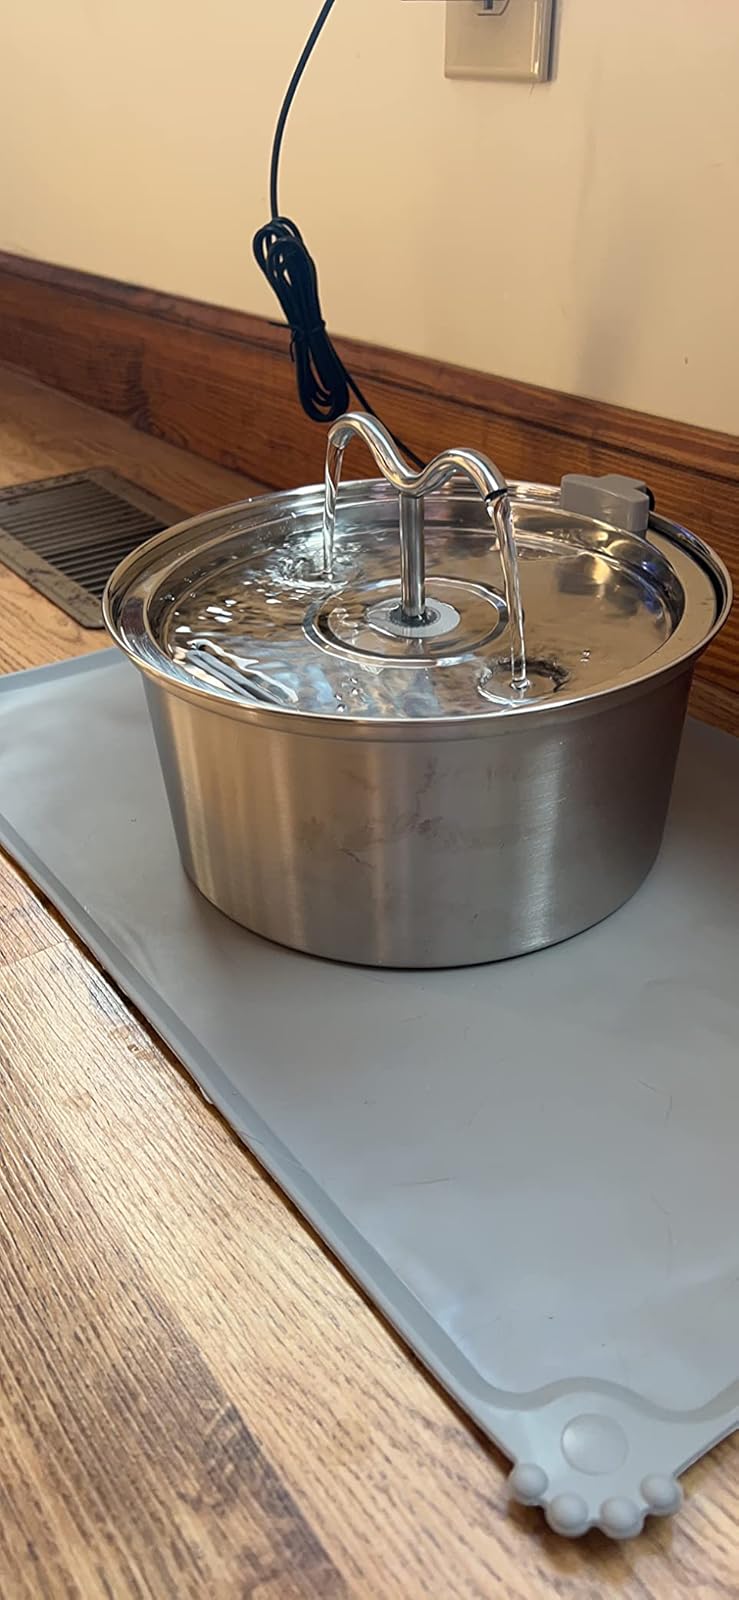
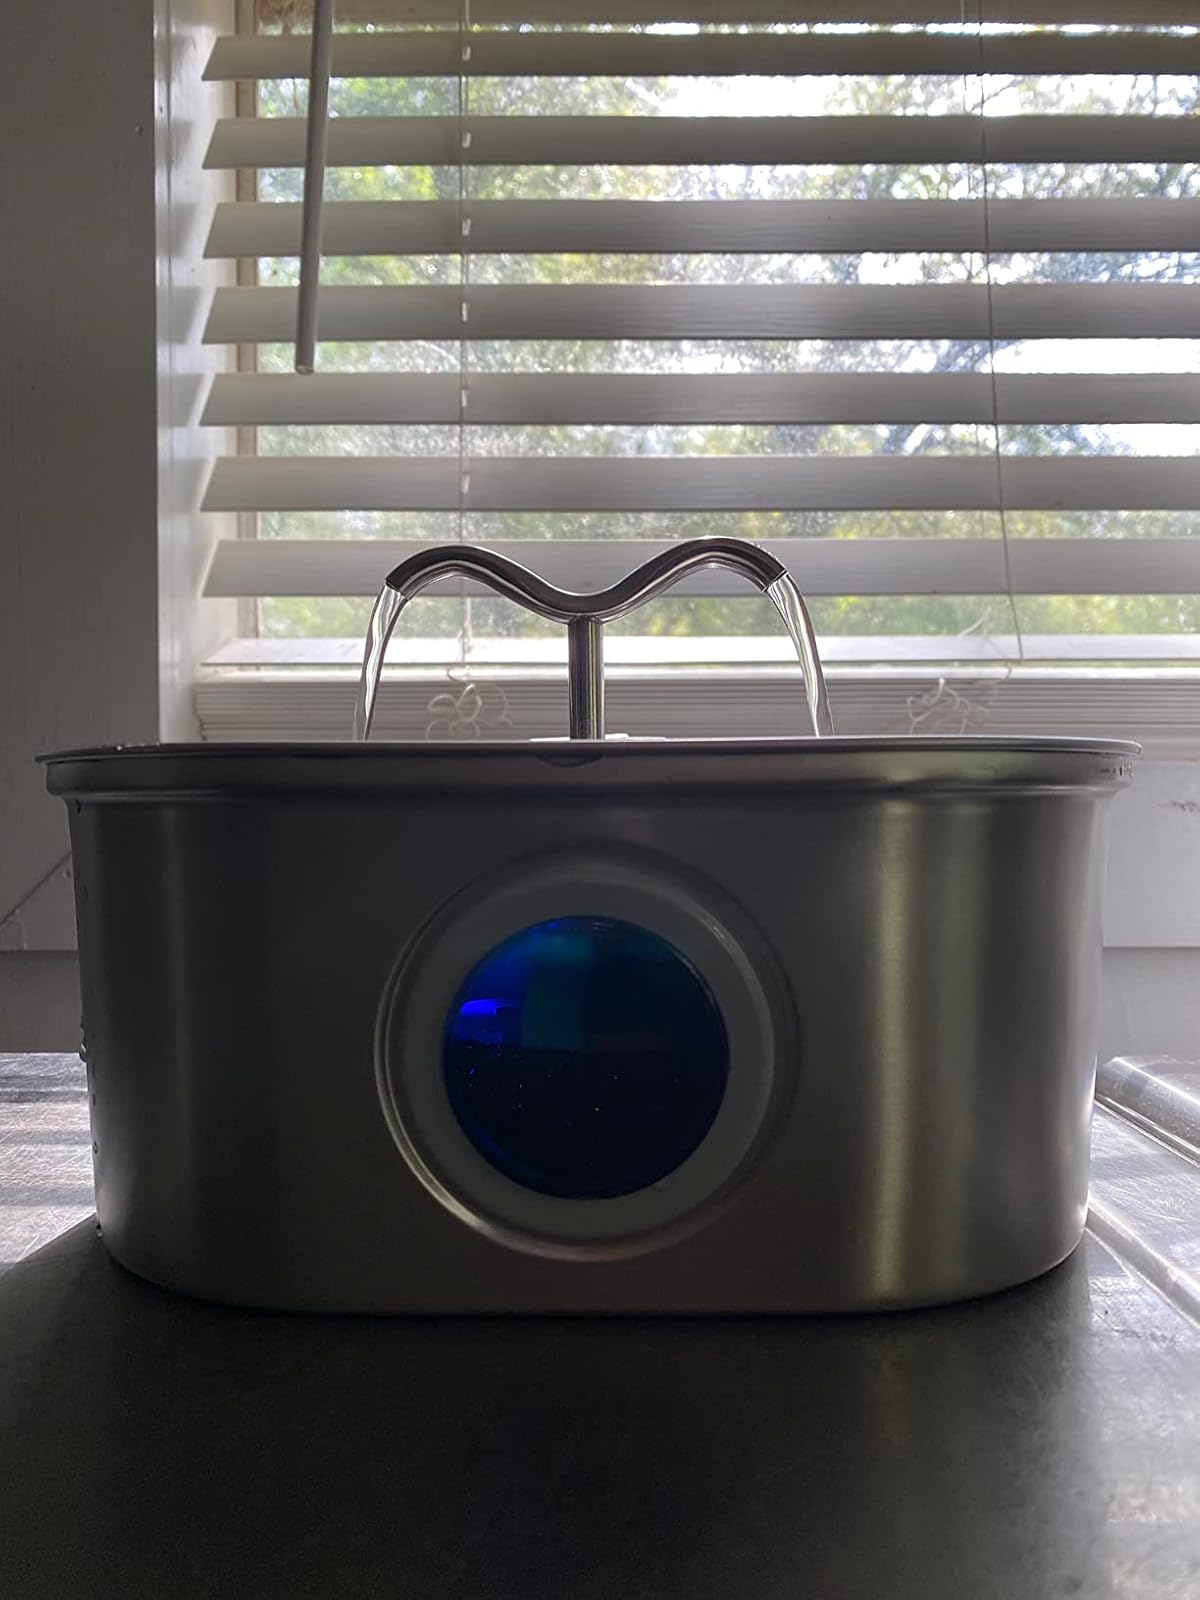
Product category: items_bowl
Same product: no